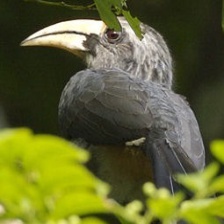
Species: MALABAR HORNBILL
Scientific name: OCYCEROS GRISEUS
ImageNet parent category: hornbill